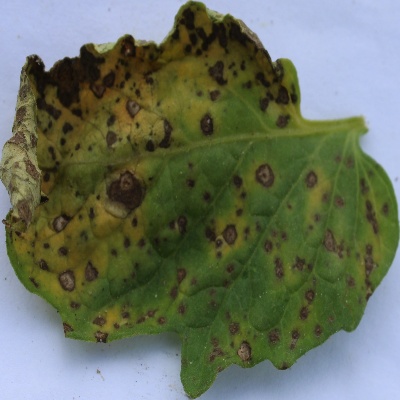
Crop: Tomato
Condition: septoria leaf spot